Waste management in Armenia

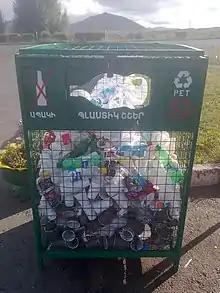
Waste container in Sevan

According to the Statistical Committee of Armenia, organizations produced 55.2 million metric tons of waste in 2016, including mining waste. This amounts to about 18.5 tonnes per capita. According to the Waste Atlas, Armenia produces 368,618 tonnes of Municipal solid waste (MSW) per year, or per capita.